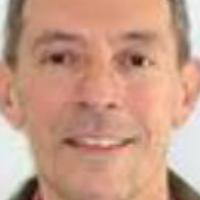
Age group: age 41-55